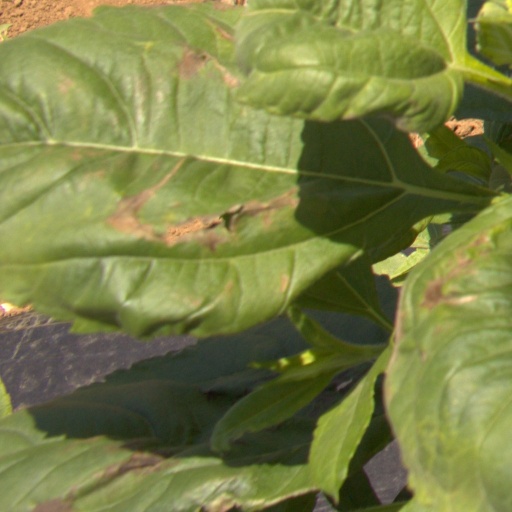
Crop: Jerusalem artichoke